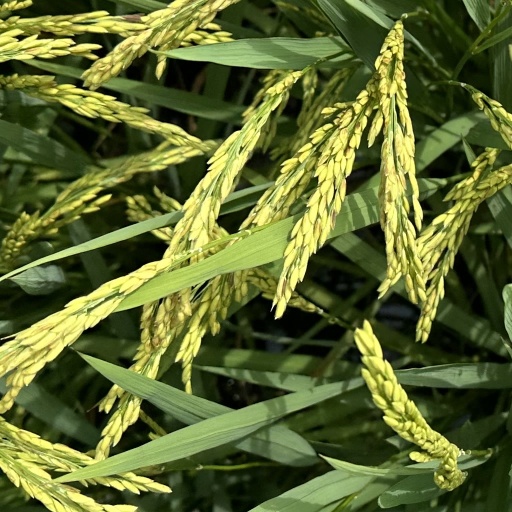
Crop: rice